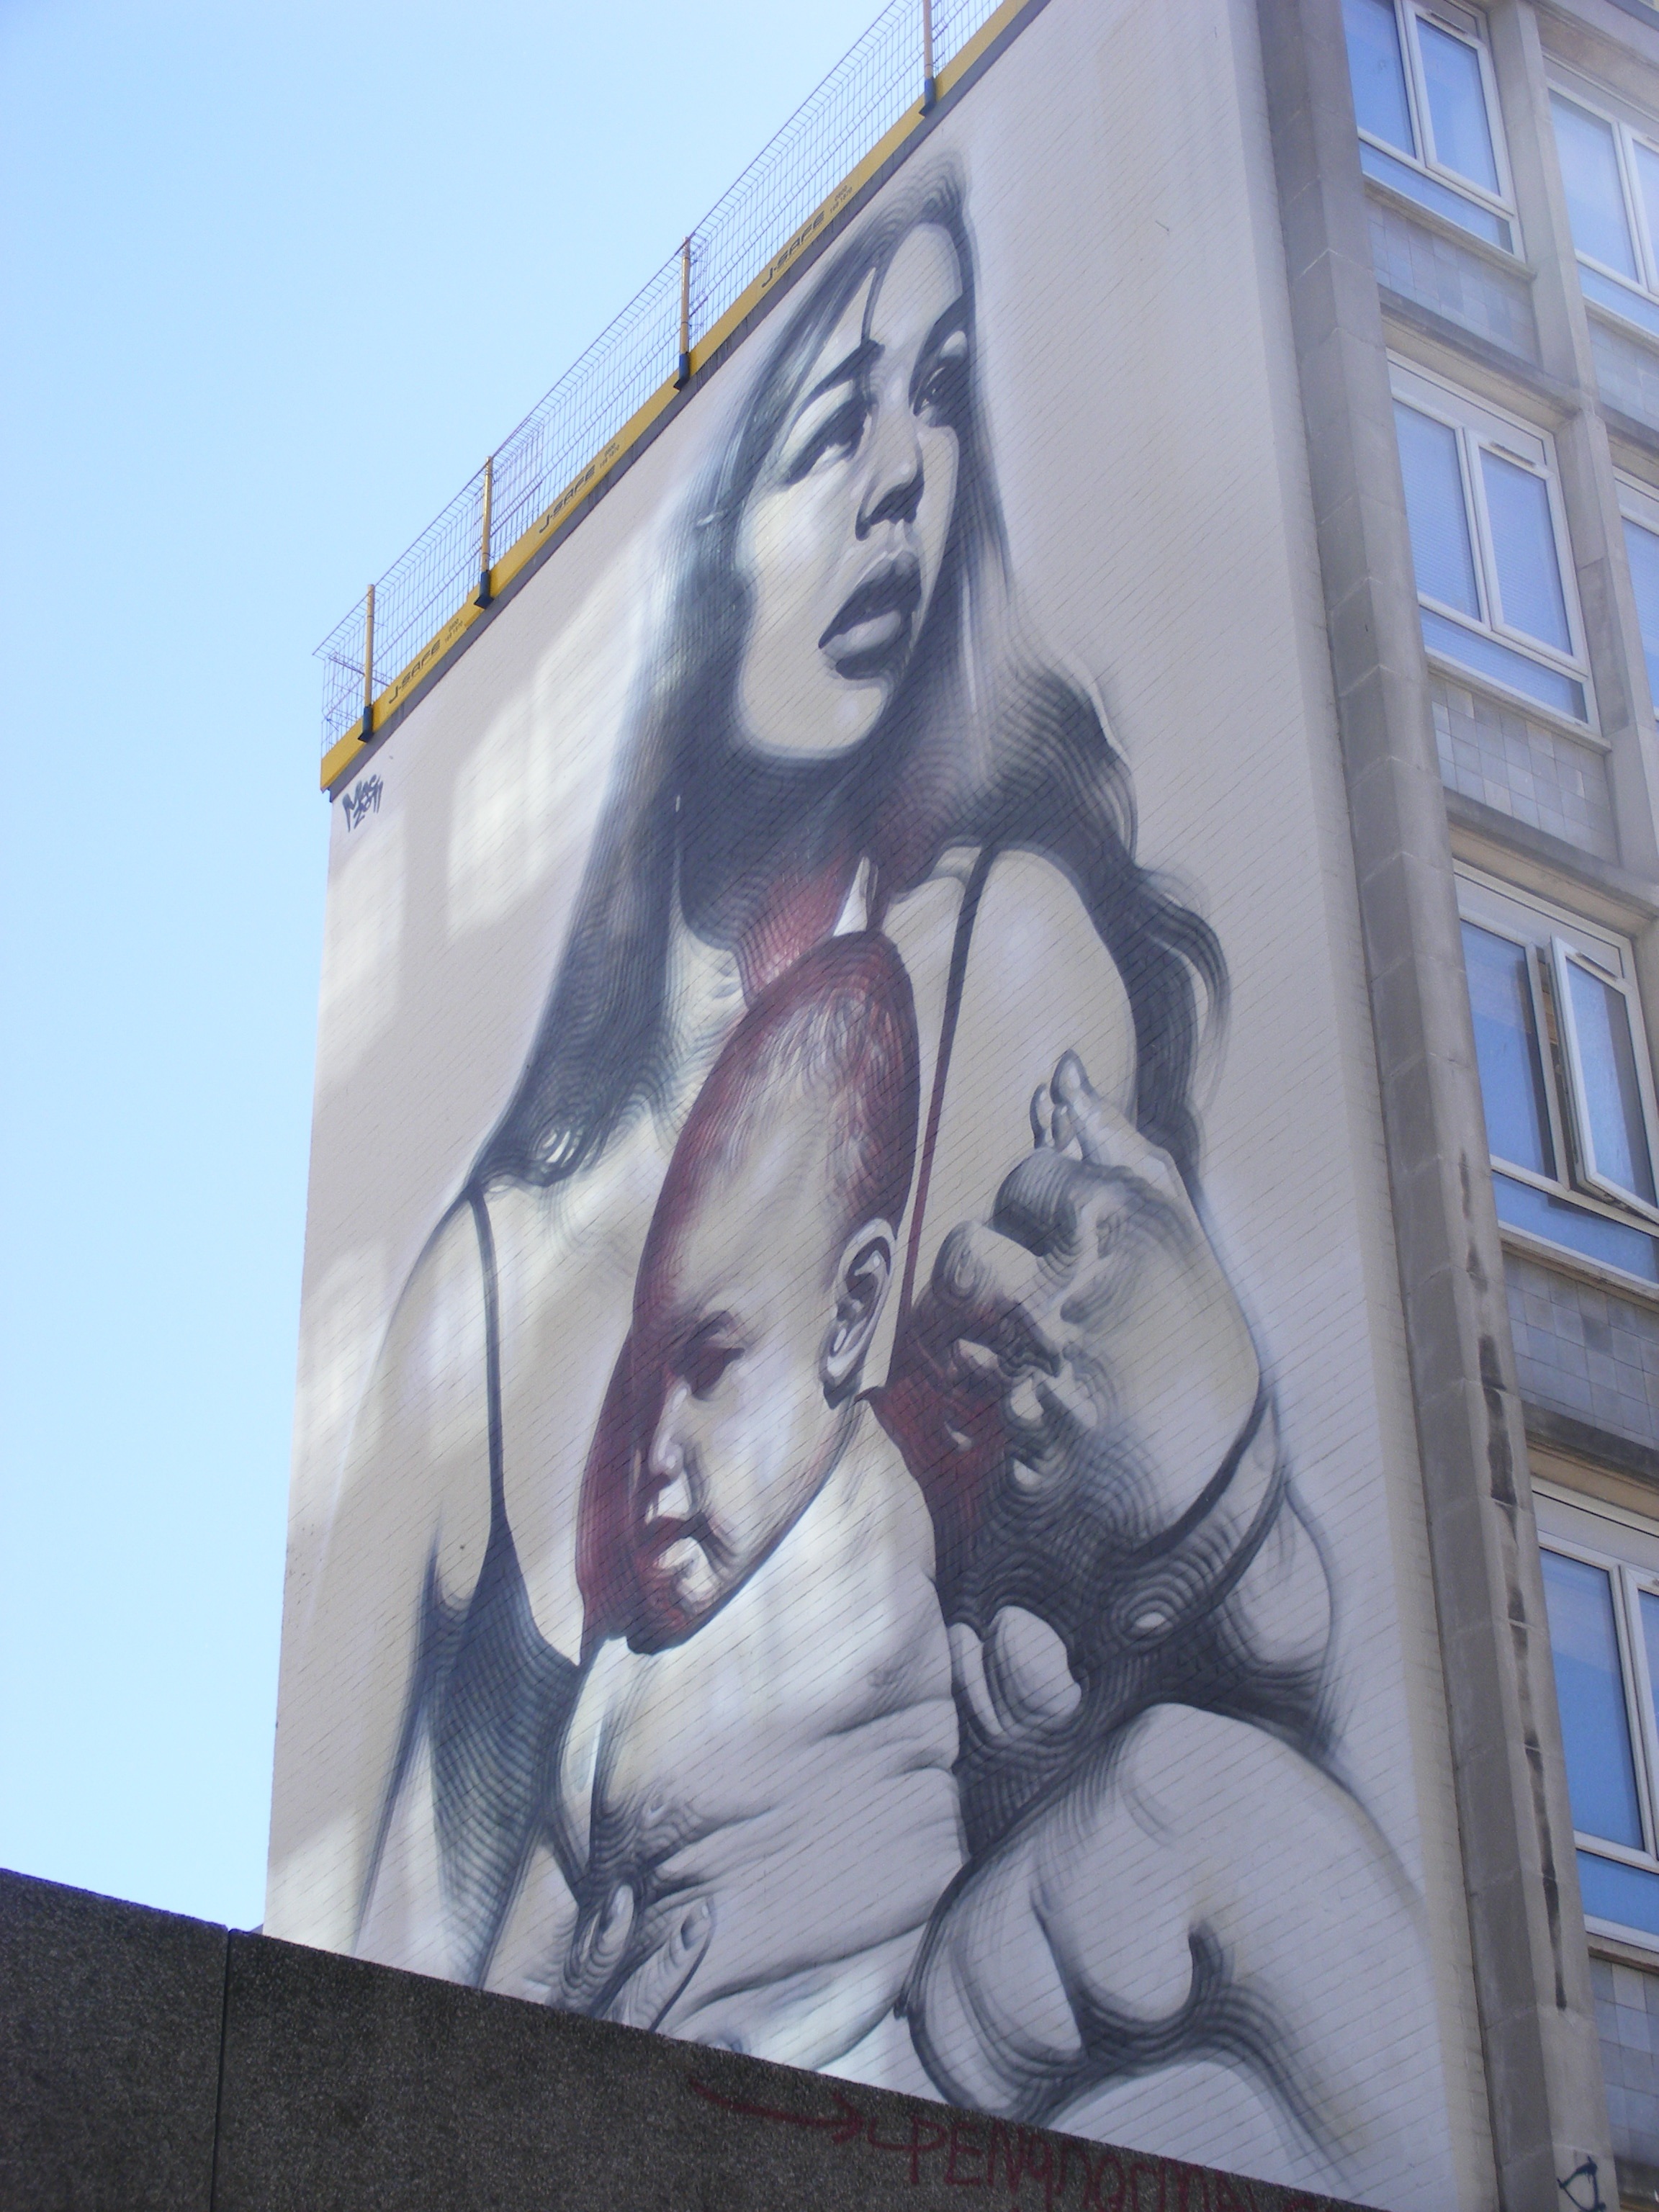
creative, street, urban, wall, advertising, pattern, spray, paint, graffiti, street art, art, vandalism, mural, modern art, sprayed, public art